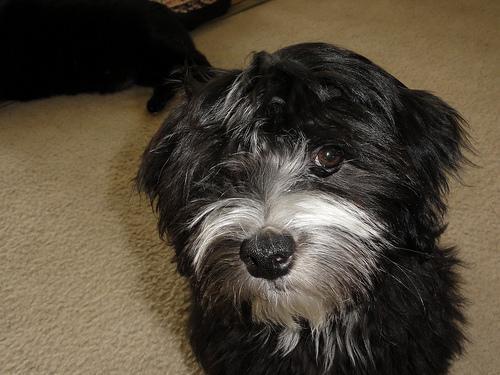
havanese